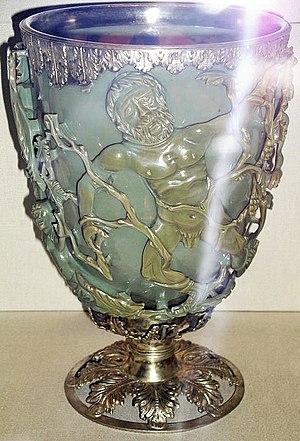
La coupe de Lycurgue est un vase diatrète romain en verre dichroïque, datant du IVᵉ siècle apr. J.-C., elle est conservée au British Museum. Sa notoriété provient de sa faculté de changer de couleur en fonction de son exposition à la lumière.
Le terme nanoalliage est utilisé pour décrire des nanoparticules composées de plusieurs métaux ou d'un métal associé à d'autres éléments chimiques. En métallurgie, l'intérêt d'un alliage vient souvent de la combinaison des propriétés de ses constituants. De par sa taille nanométrique, un nanoalliage possède des propriétés différentes voire nouvelles par rapport à un alliage massif. Comme pour les nanomatériaux, beaucoup de leurs propriétés sont liées à l'augmentation de la surface d'interaction avec le milieu extérieur. Dans le cas des nanoalliages, le potentiel de ces systèmes augmente encore en raison d'une très grande diversité structurale couplée aux effets d’ordre chimique et de ségrégation superficielle. La taille des nanoparticules d'alliages varie de 1 à quelques centaines de nanomètres.